1923 Spanish coup d'état

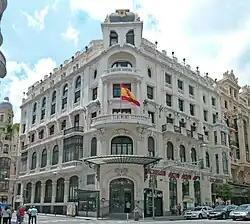
Military Casino of Madrid.

At the beginning of 1923, the indignation of a large part of the Army towards the government of the liberal Manuel García Prieto was evident due to his "claudicating" policy in the Spanish Protectorate of Morocco. Criticism increased on 27 January when the Minister of State Santiago Alba announced that negotiations with Abd el-Krim for the release of the officers and soldiers who had been taken prisoner by the Rifian rebels in the Annual disaster had been successfully completed. 326 soldiers —or 357, according to other sources—, who had been living in inhuman conditions for more than eighteen months, were to be released in exchange for the payment of four million pesetas, a significant amount of money for the time. From that moment on, Santiago Alba became the bête noire of a large part of the army.